Bokkos

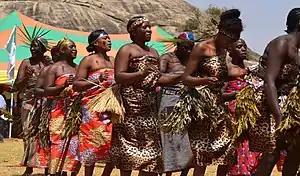
Butura dancers during the Nawhai Festival in Bokkos.

Bokkos Local Government has eight districts which are Bokkos, Mushere, Daffo, Sha, Manguna, Richard, Toff, and Kamwai. There are 20 electoral wards in Bokkos.